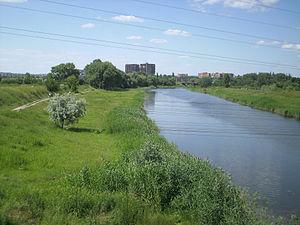
Sloviansk ou Slaviansk est une ville de l'oblast de Donetsk, en Ukraine, et le chef-lieu administratif du raïon de Sloviansk. Sa population s'élevait à 117 445 habitants en 2013.